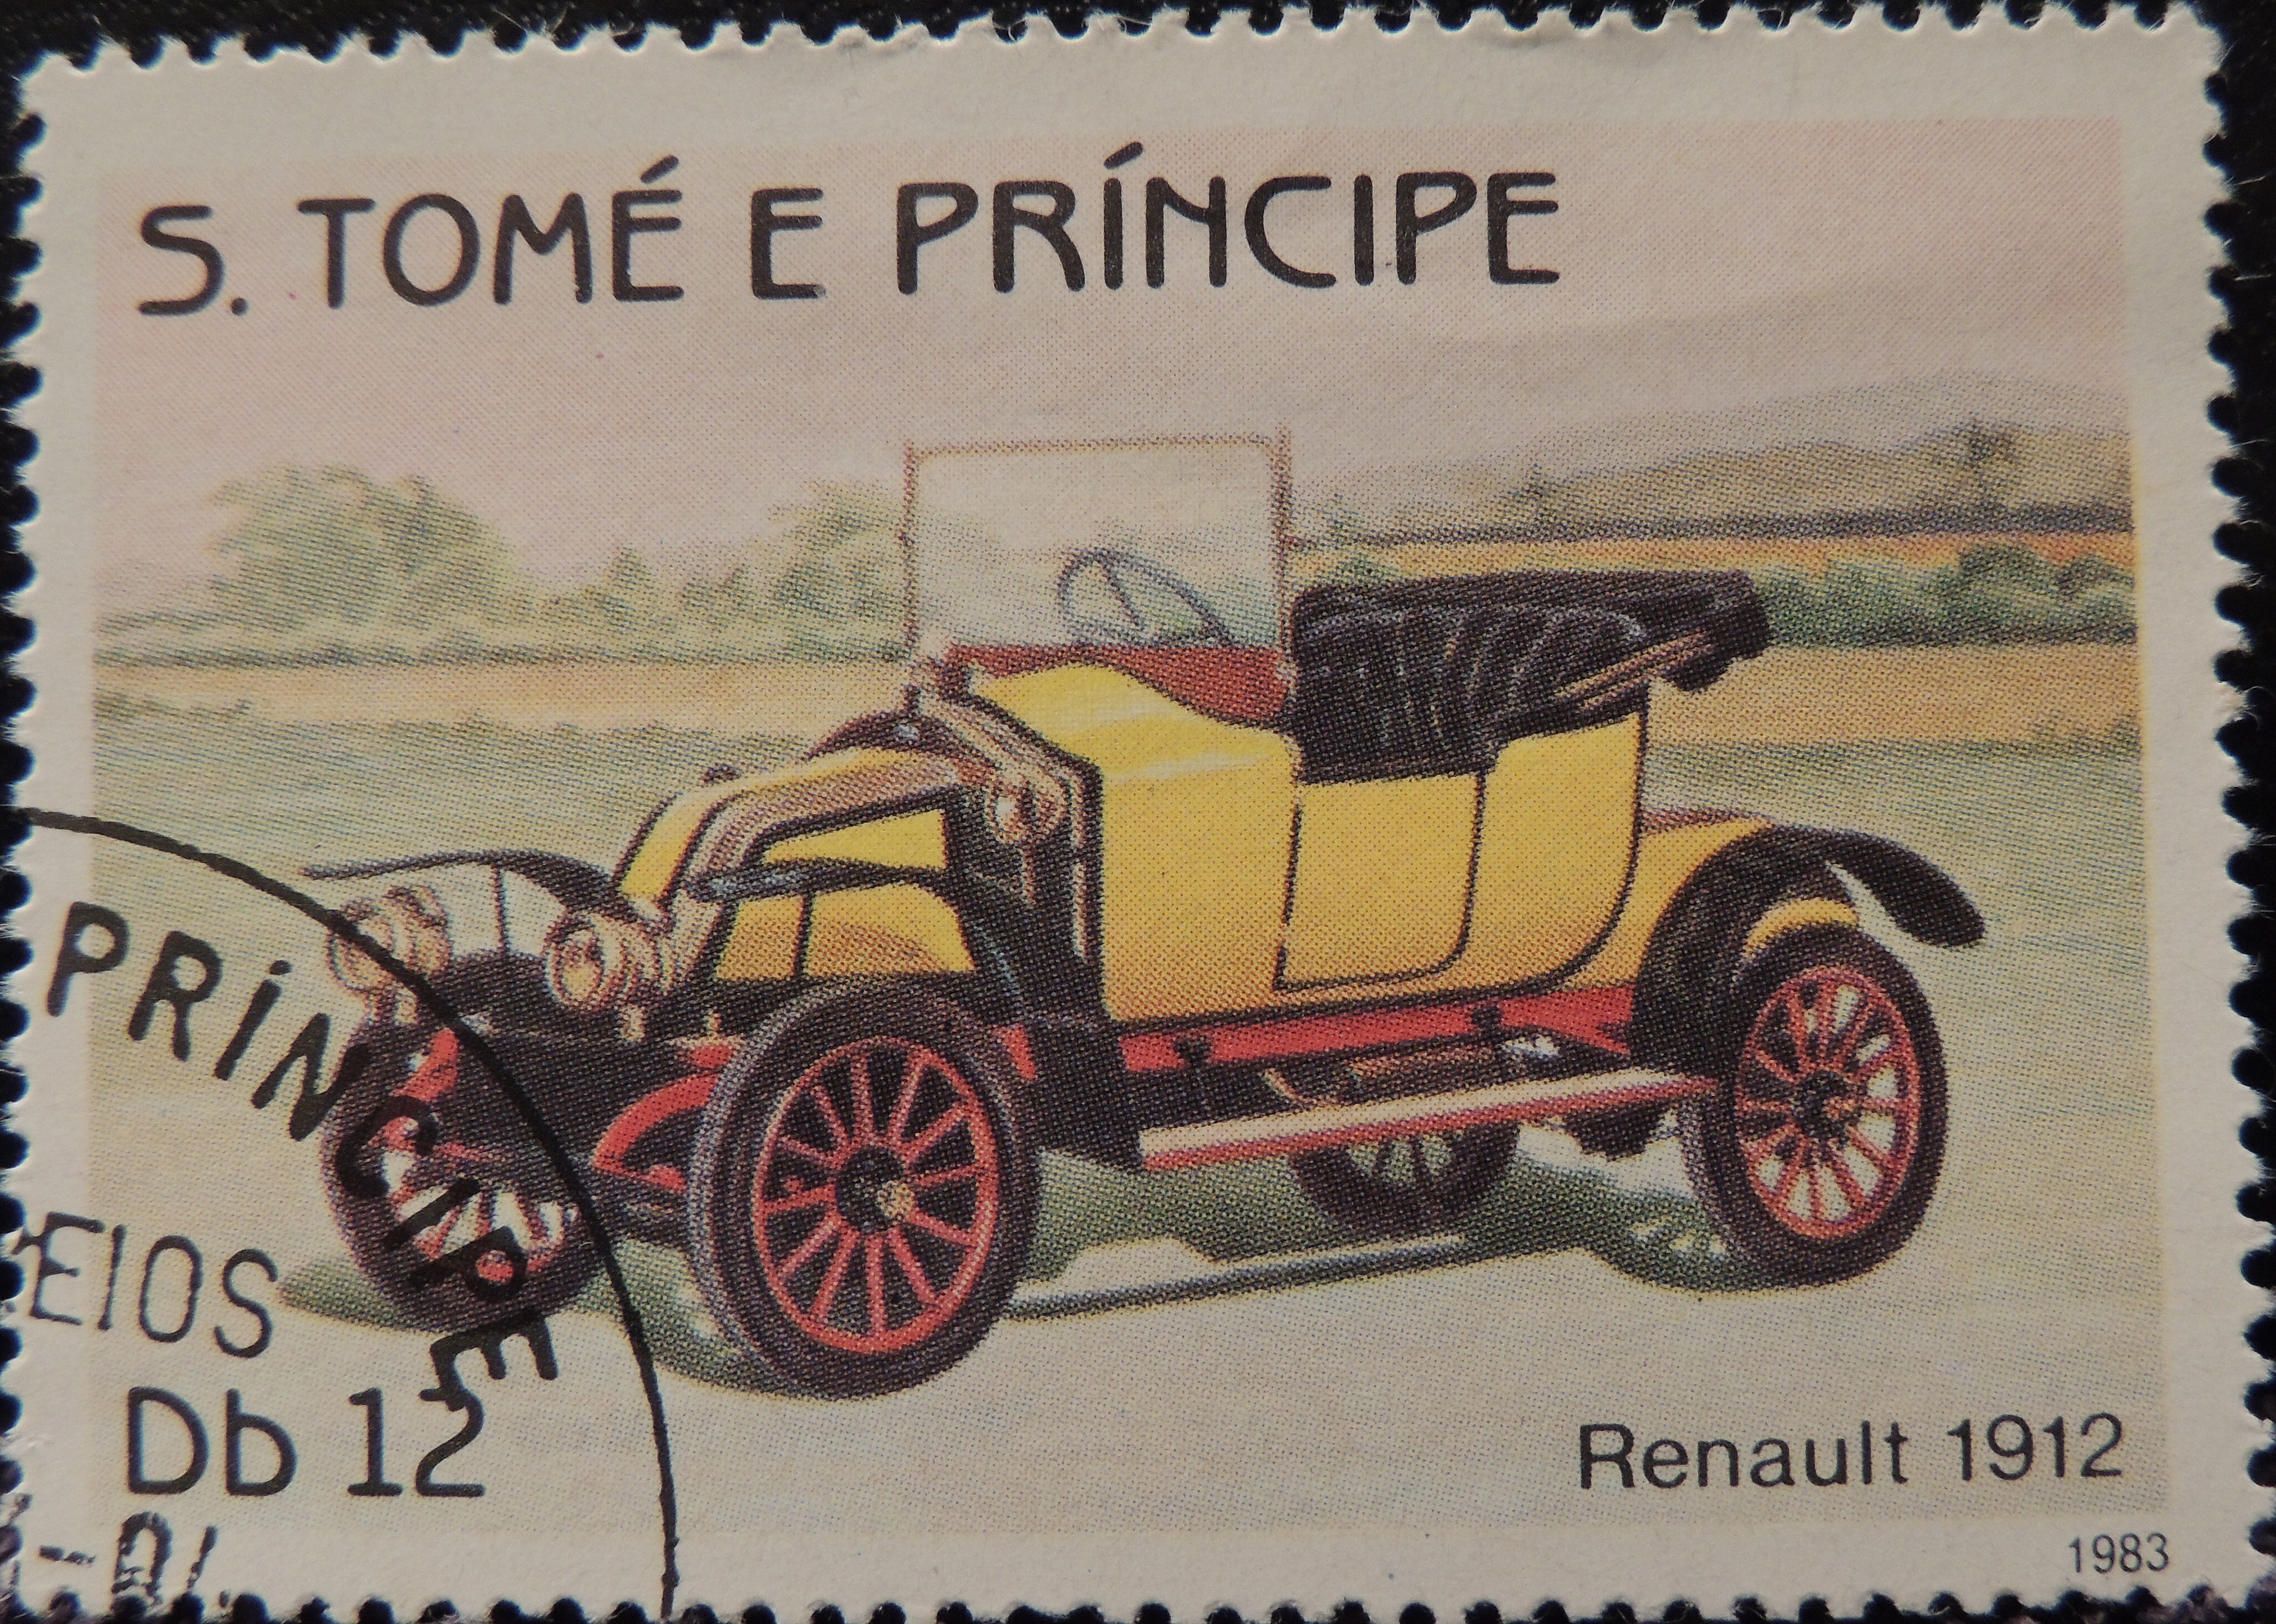
car, vehicle, vintage car, carriage, model car, land vehicle, automobile make